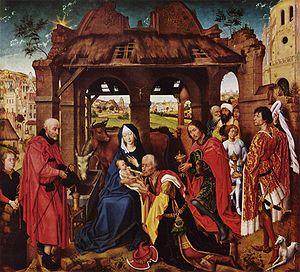
L’Oratorio de Noël est une œuvre de Jean-Sébastien Bach composée en 1734 à Leipzig, écrite pour être chantée à l'église, avec orchestre, pendant le temps de Noël.